Helena Marfell

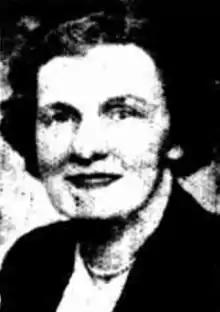
Helena Catherine Marfell OBE (1896–1981) c1949, founding member of Country Women's Association (CWA)

Helena Catherine Marfell (4 August 1896 – 2 November 1981) was an Australian community worker who was the first president of the Country Women's Association of Australia (1945–1947).